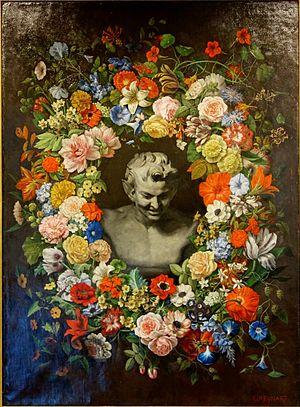
Un faune à la Piscine (Roubaix).
François Édouard Joseph Reynart, né le 29 avril 1802 à Lille et mort dans la même ville le 15 février 1879, est un peintre français. Il est le premier conservateur du palais des Beaux-Arts de Lille.
L' école des beaux-arts de Lille, est une école d'art et d'architecture française fondée en 1755 qui a fourni des peintres, sculpteurs et architectes jusqu'au XXᵉ siècle, dont plusieurs prix de Rome.